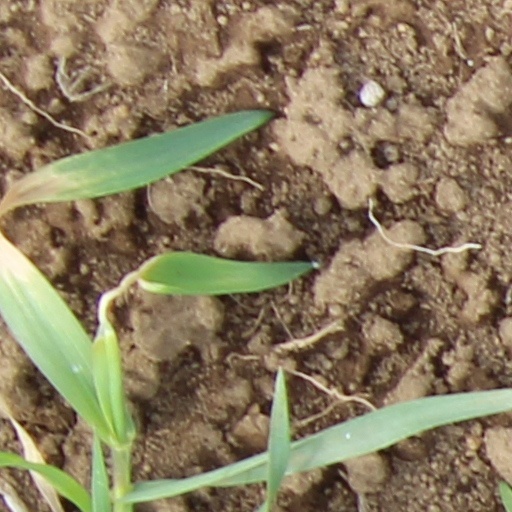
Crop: wheat